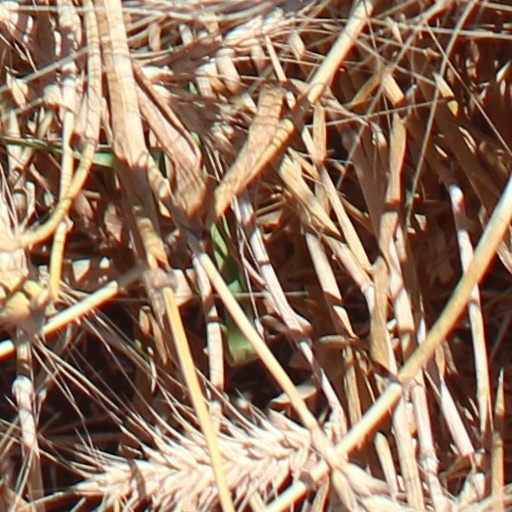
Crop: wheat